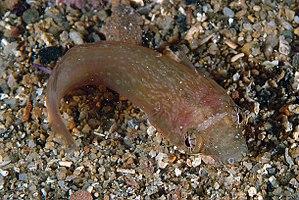
Voici une liste des poissons marins présents dans l'océan Atlantique.
Voici une liste des espèces de poissons rencontrés dans la mer Méditerranée.
Le lépadogastère de Candolle, est une espèce de poissons marins appartenant à la famille des Gobiesocidae.